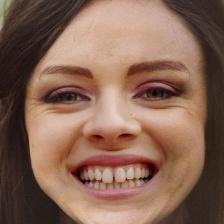
Label: faces